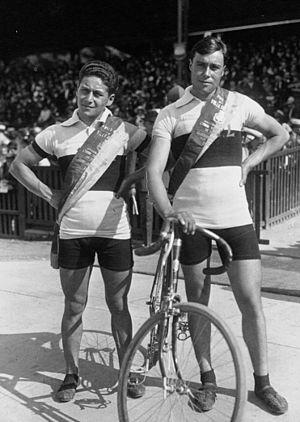
Charles Guyot est un coureur cycliste suisse. Professionnel de 1909 à 1927, il a notamment été champion de Suisse sur route en 1909 et 1910, et champion de Suisse de course de côte en 1917. Son fils, également prénommé Charles, a été coureur professionnel de 1946 à 1952.